Martin, Slovakia

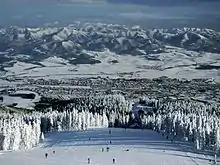
Martin (east view) and Greater Fatra.

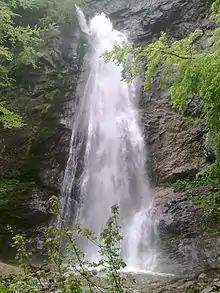
The tallest waterfall (38 m) in Lesser Fatra near Martin

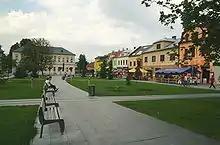
City centre of Martin

The oldest building is a Romanesque church dedicated to Saint Martin of Tours (13th century). The Slovak National Museum placed its ethnographic collection in Martin. An open-air museum in the suburbs, the Museum of the Slovak Village ("Jahodnícke háje"), exhibits the traditional rural architecture and folk traditions of the region of Turiec. The Slovak National Cemetery is the official Slovak hall of fame, inspired by the Panthéon in Paris. The Slovak Chamber Theatre in Martin was established in 1944 as the second professional theatre company in Slovakia. The theatre building is a landmark of the city center.